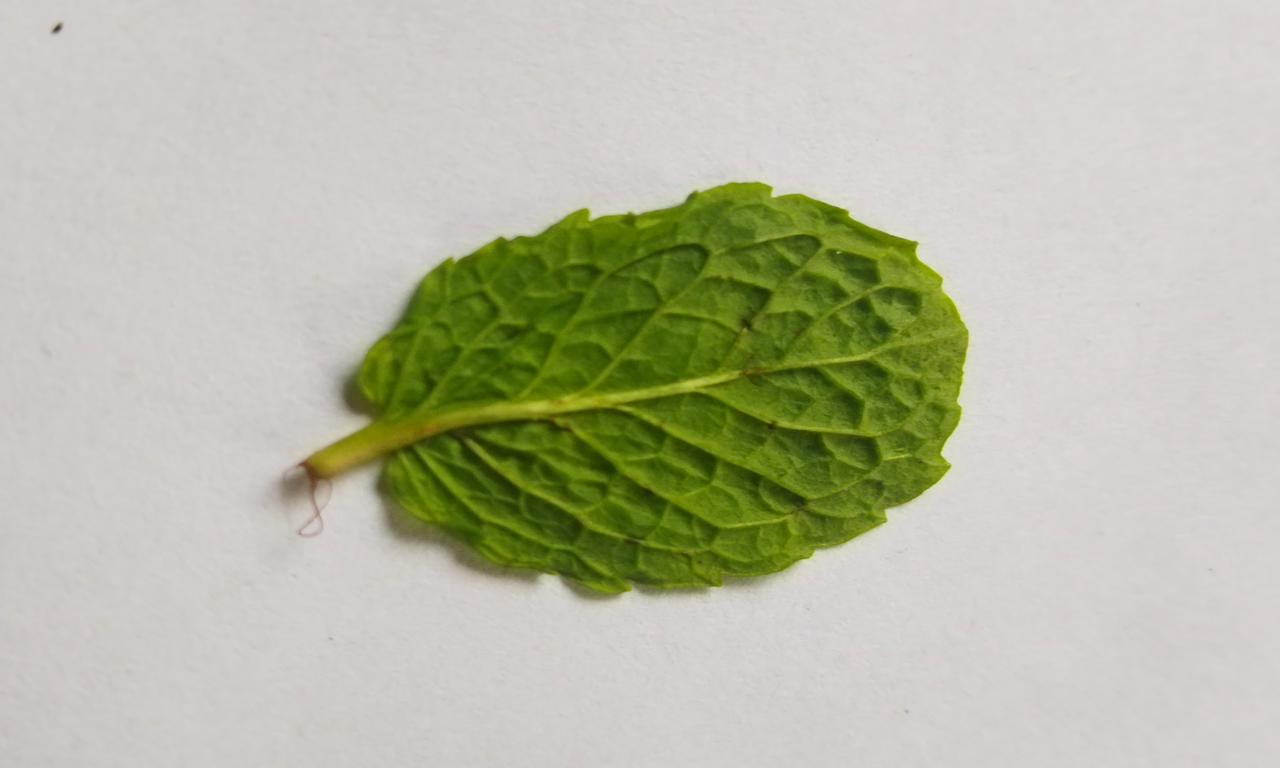
Label: Fresh